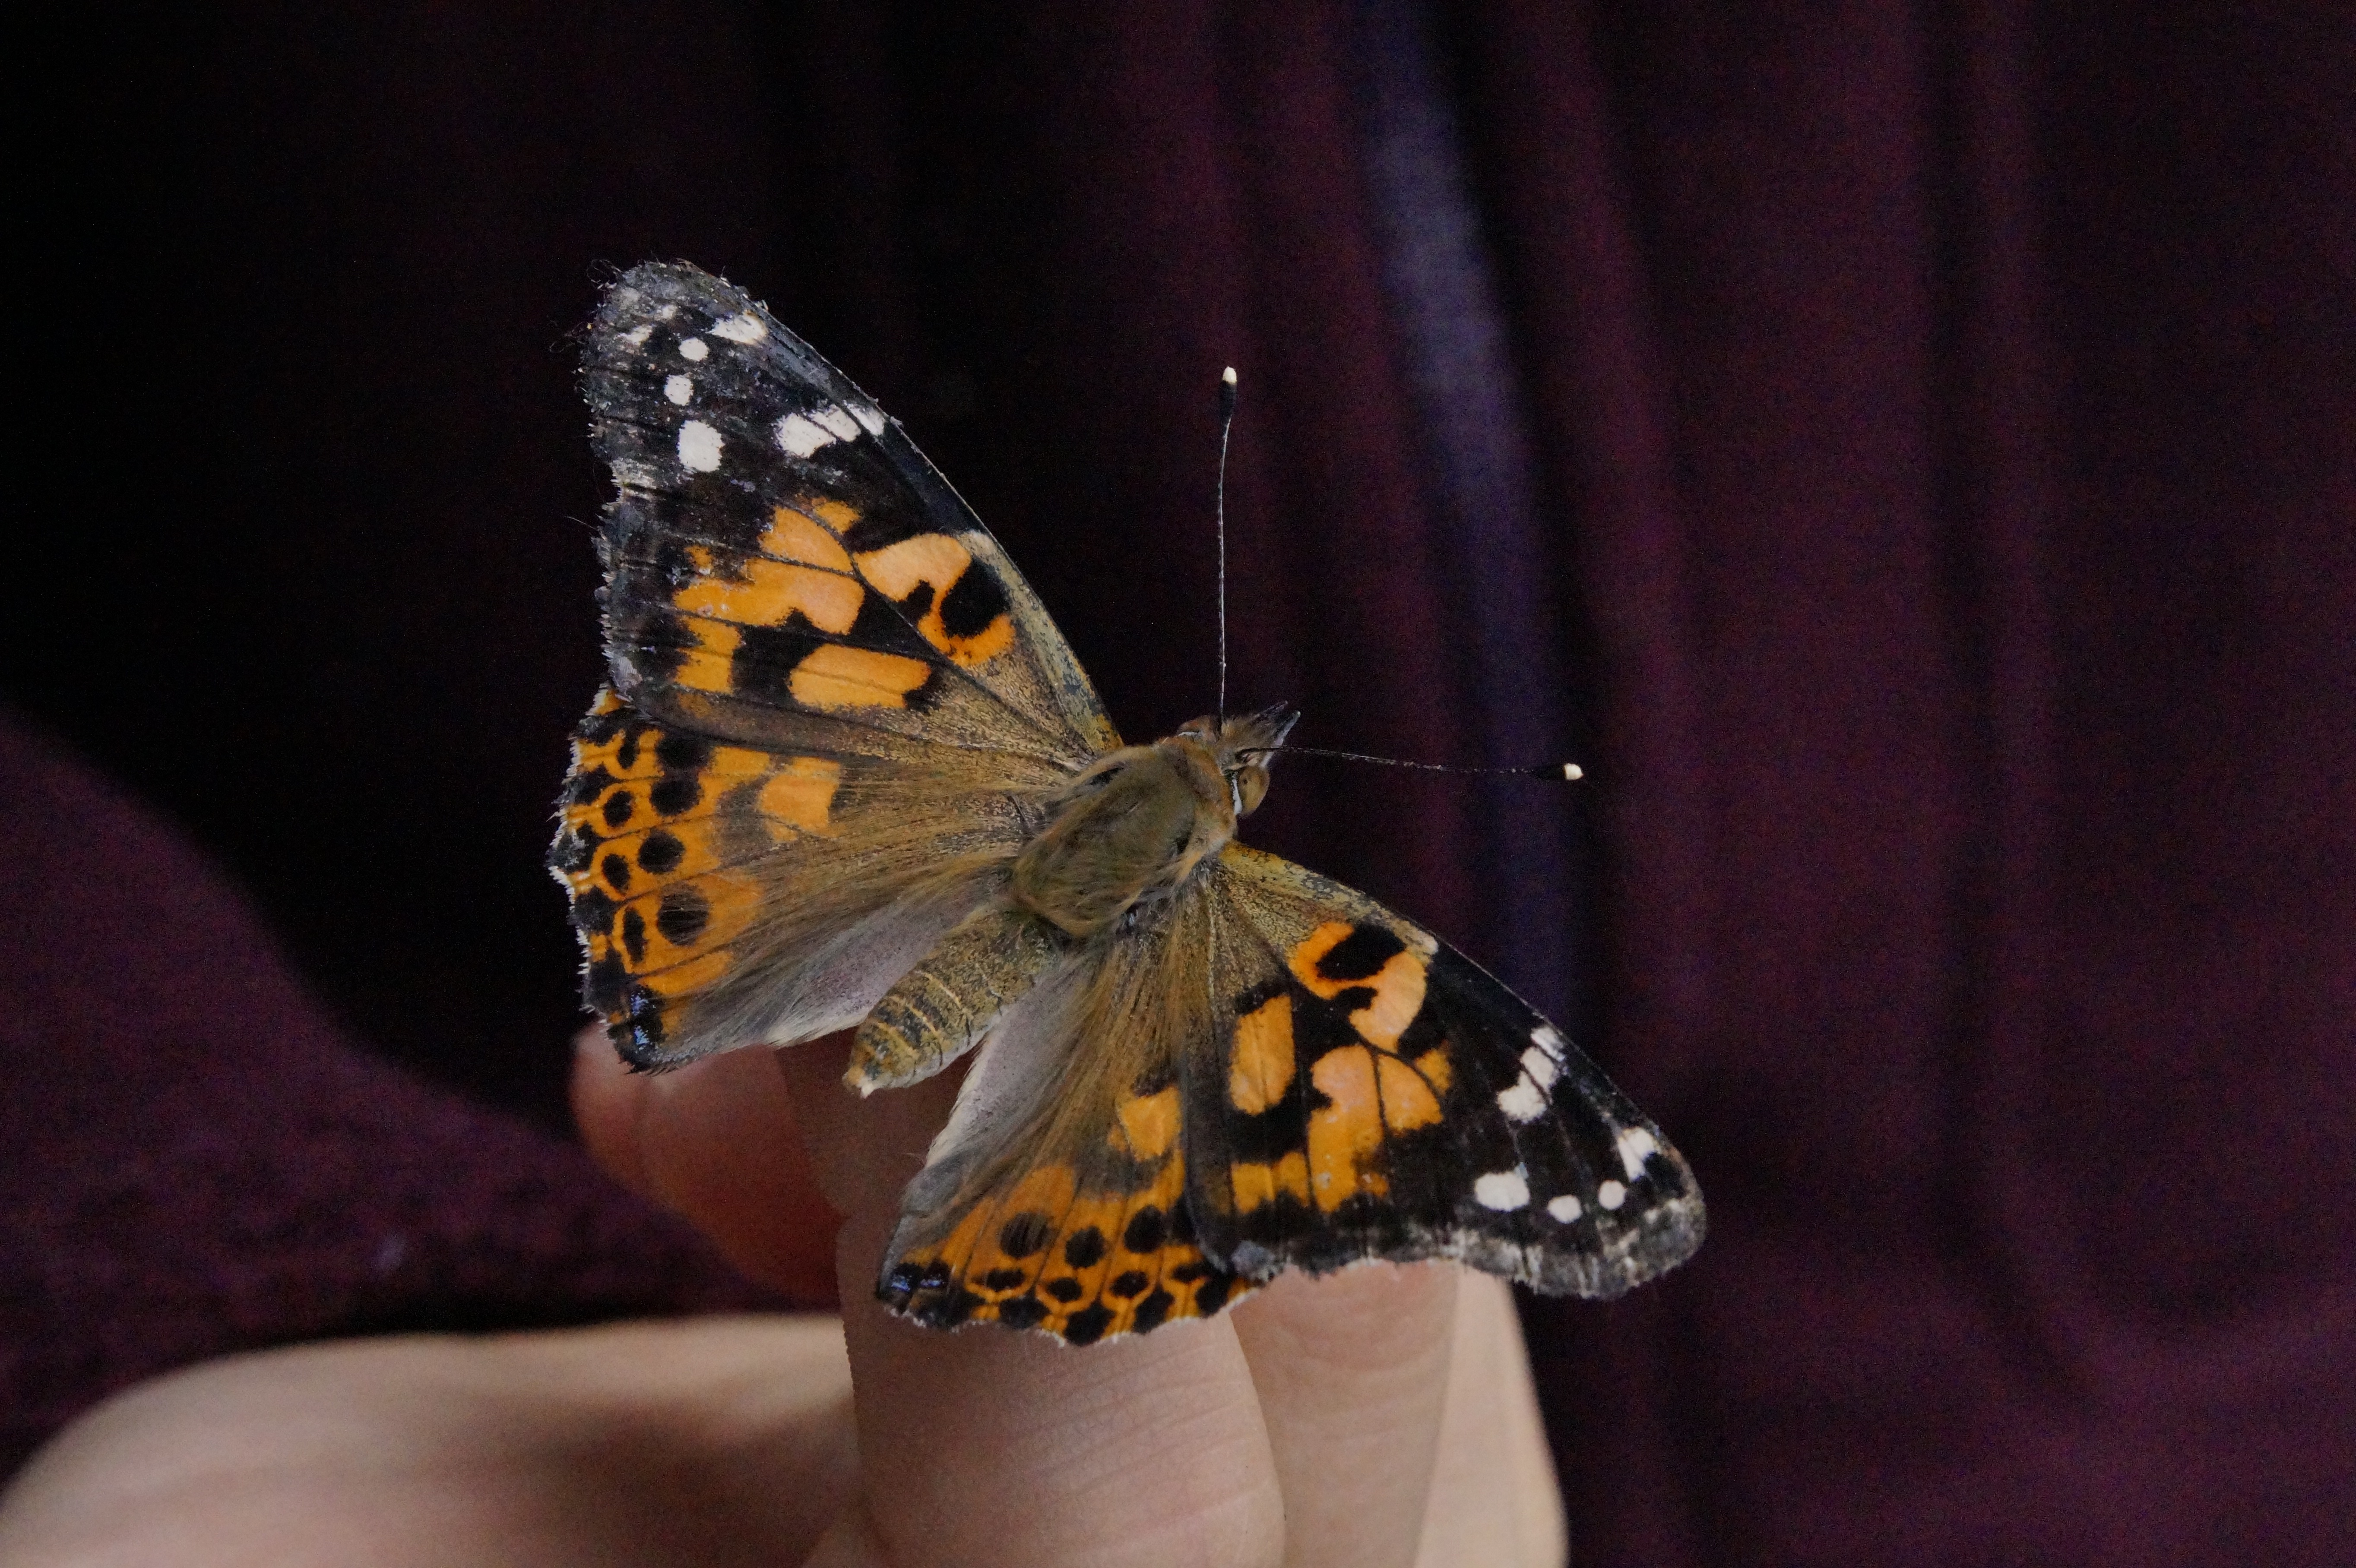
hand, wing, flower, animal, summer, insect, macro, child, moth, butterfly, freedom, yellow, close, fauna, invertebrate, monarch butterfly, keep, protection, butterflies, protect, careful, environmental protection, macro photography, arthropod, responsibility, carefully, edelfalter, painted lady, pollinator, child's hand, leave blank, moths and butterflies